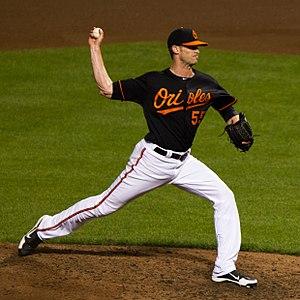
Stuart Michael Pomeranz est un lanceur droitier de baseball qui a joué dans la Ligue majeure avec les Orioles de Baltimore en 2012.